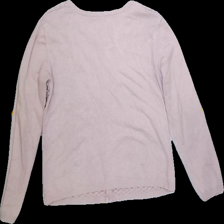
View: back
Type: Cardigan
Category: Ladies
Brand: Not Applicable
Colors: Pink
Material: 50%viscose 50%cotton
Pattern: Plain
Cut: Regular, C-collar
Season: All
Trend: No trend
Stains: No
Price range: <50
Recommended usage: Export